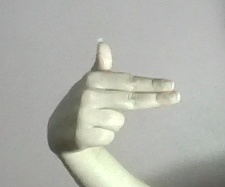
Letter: ghain